Frank Linke-Crawford

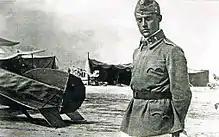
Frank Linke-Crawford in 1917

Oberleutnant Frank Linke-Crawford (18 August 1893 – 30 July 1918), was the fourth-ranking ace of the Austro-Hungarian Air Force during World War I, with 27 victories.